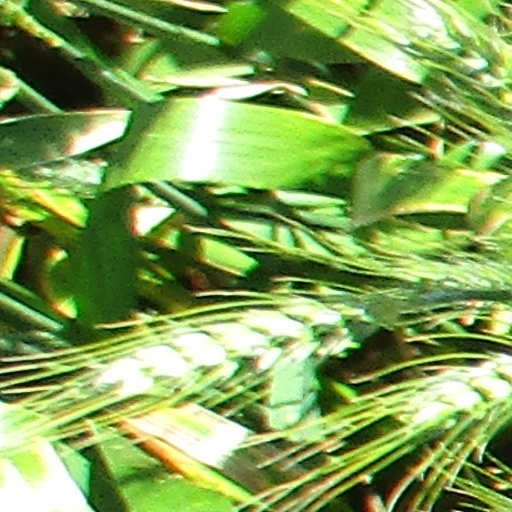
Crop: wheat